126th Operations Group

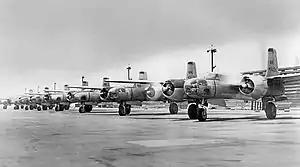
B-26 Invaders of the group's 115th Bombardment Squadron

The group was redesignated the 126th Bombardment Group and allotted to the National Guard on 24 May 1946. It was activated at Chicago Midway Airport, Illinois on 11 February 1947 and federally recognized on 19 June. It was assigned the 107th Bombardment Squadron of the Michigan National Guard and the 168th and 108th Bombardment Squadrons at Midway. The squadron was once again equipped with Invaders, now called B-26s.